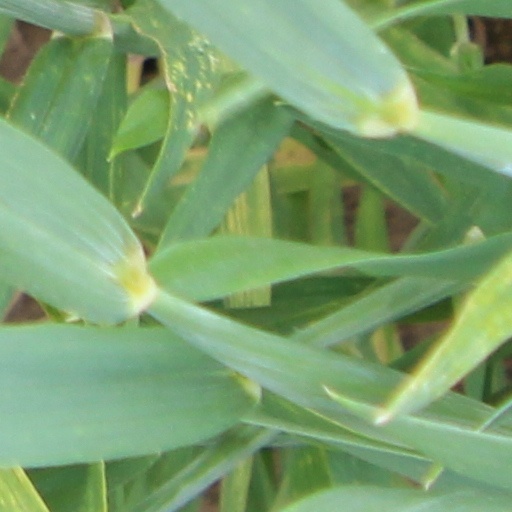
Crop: wheat